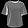
Label: T - shirt / top